West African hunter-gatherers

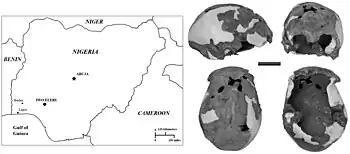
Iwo Eleru site and Iwo Eleru skull

Prior to West African hunter-gatherers, there may have been various peoples (e.g., Iwo Eleru people, possibly Aterians) who continuously occupied West Africa amid the Middle Stone Age. Macrolith-using late Middle Stone Age peoples (e.g., the possibly archaic human admixed or late-persisting early modern human Iwo Eleru fossils of the late Middle Stone Age), who dwelled in Central Africa, western Central Africa, and West Africa, were displaced by microlith-using Late Stone Age Africans (e.g., non-archaic human admixed Late Stone Age Shum Laka fossils dated between 7000 BP and 3000 BP) as they migrated from Central Africa, to western Central Africa, into West Africa. Earlier than 32,000 BP, or by 30,000 BP, Late Stone Age West African hunter-gatherers were dwelling in the forests of western Central Africa (e.g., earlier than 32,000 BP at de Maret in Shum Laka, 12,000 BP at Mbi Crater). Between 16,000 BP and 12,000 BP, Late Stone Age West Africans began dwelling in the eastern and central forested regions (e.g., Ghana, Ivory Coast, Nigeria; between 18,000 BP and 13,000 BP at Temet West and Asokrochona in the southern region of Ghana, 13,050 ± 230 BP at Bingerville in the southern region of Ivory Coast, 11,200 ± 200 BP at Iwo Eleru in Nigeria) of West Africa. West African hunter-gatherers resided at the Nigerian sites of Iwo Eleru and Rop, at the Ivorian site of Bingerville, at the Cameroonian site of Shum Laka, at the Malian site of Ounjougou, and at the Senegalese sites of Fatandi and Toumboura.